32nd Chess Olympiad

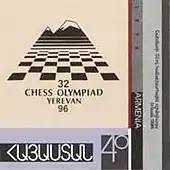
Armenian stamp featuring the logo of the 32nd Chess Olympiad

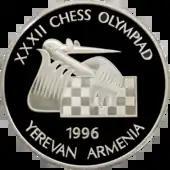
Commemorative coin of Armenia

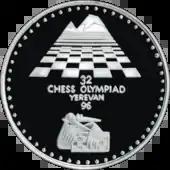
Commemorative coin of Armenia

The 32nd Chess Olympiad ("32-rd Shakhmatayin olimpiadan"), organized by FIDE and comprising an open and a women's tournament, took place between September 15 and October 2, 1996, in Yerevan, Armenia. Both tournament sections were officiated by international arbiter Alesha Khachatrian of Armenia.